Linden Park, South Australia

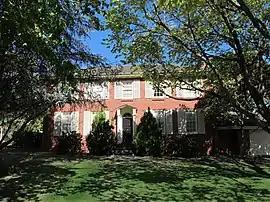
Georgian-style home within the suburb

Linden Park is a suburb of Adelaide, South Australia in the City of Burnside.